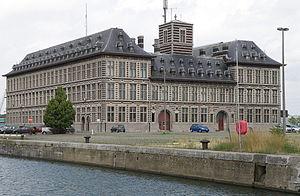
La zone de secours Anvers-Zwijndrecht, en néerlandais Hulpverleningszone Antwerpen-Zwijndrecht, est l'une des 34 zones de secours de Belgique et l'une des cinq zones de la province d'Anvers.
Les sapeurs-pompiers de Belgique, sont l'une des trois branches de la sécurité civile belge. Ils assurent les missions d'urgence en cas d'incendie, d'accident, de catastrophe etc., mais aussi les missions d'aide médicale urgente.